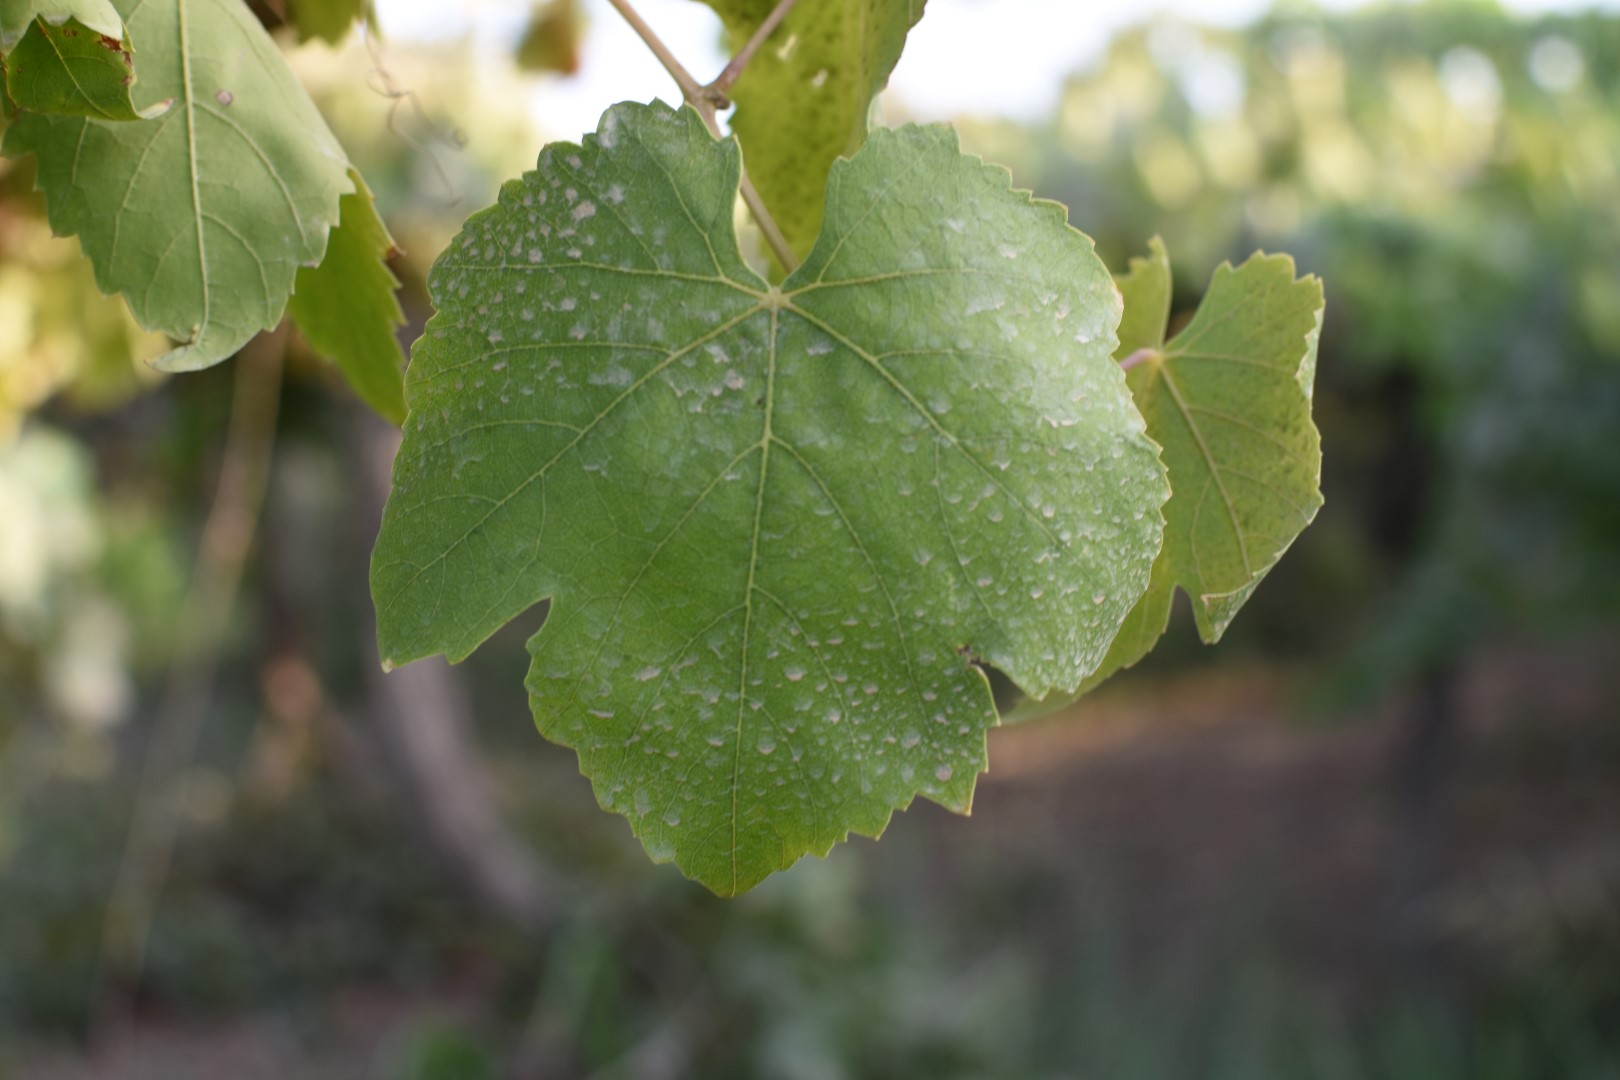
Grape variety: Thompson Seedless